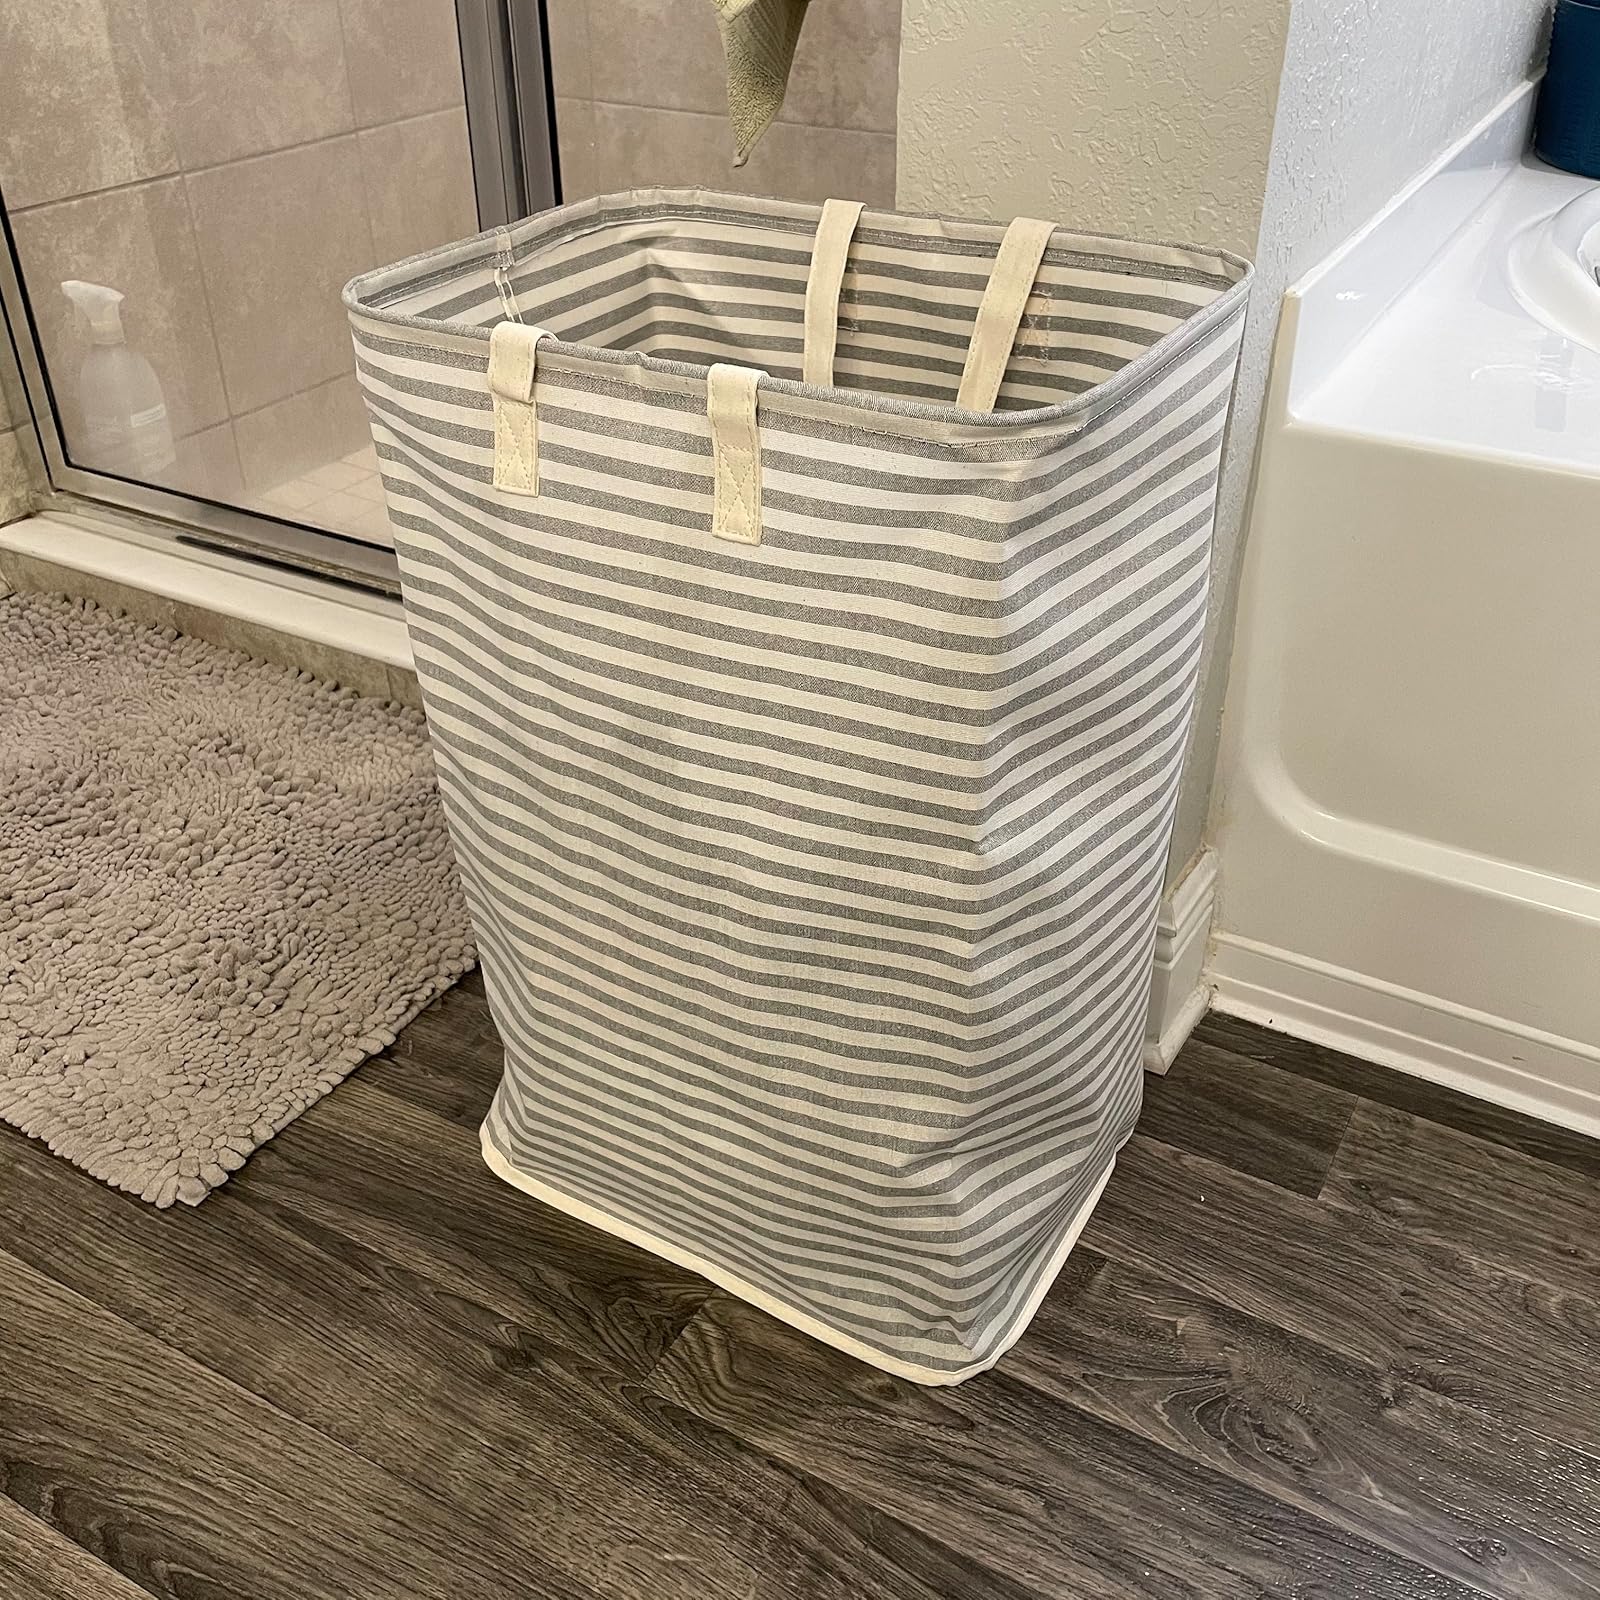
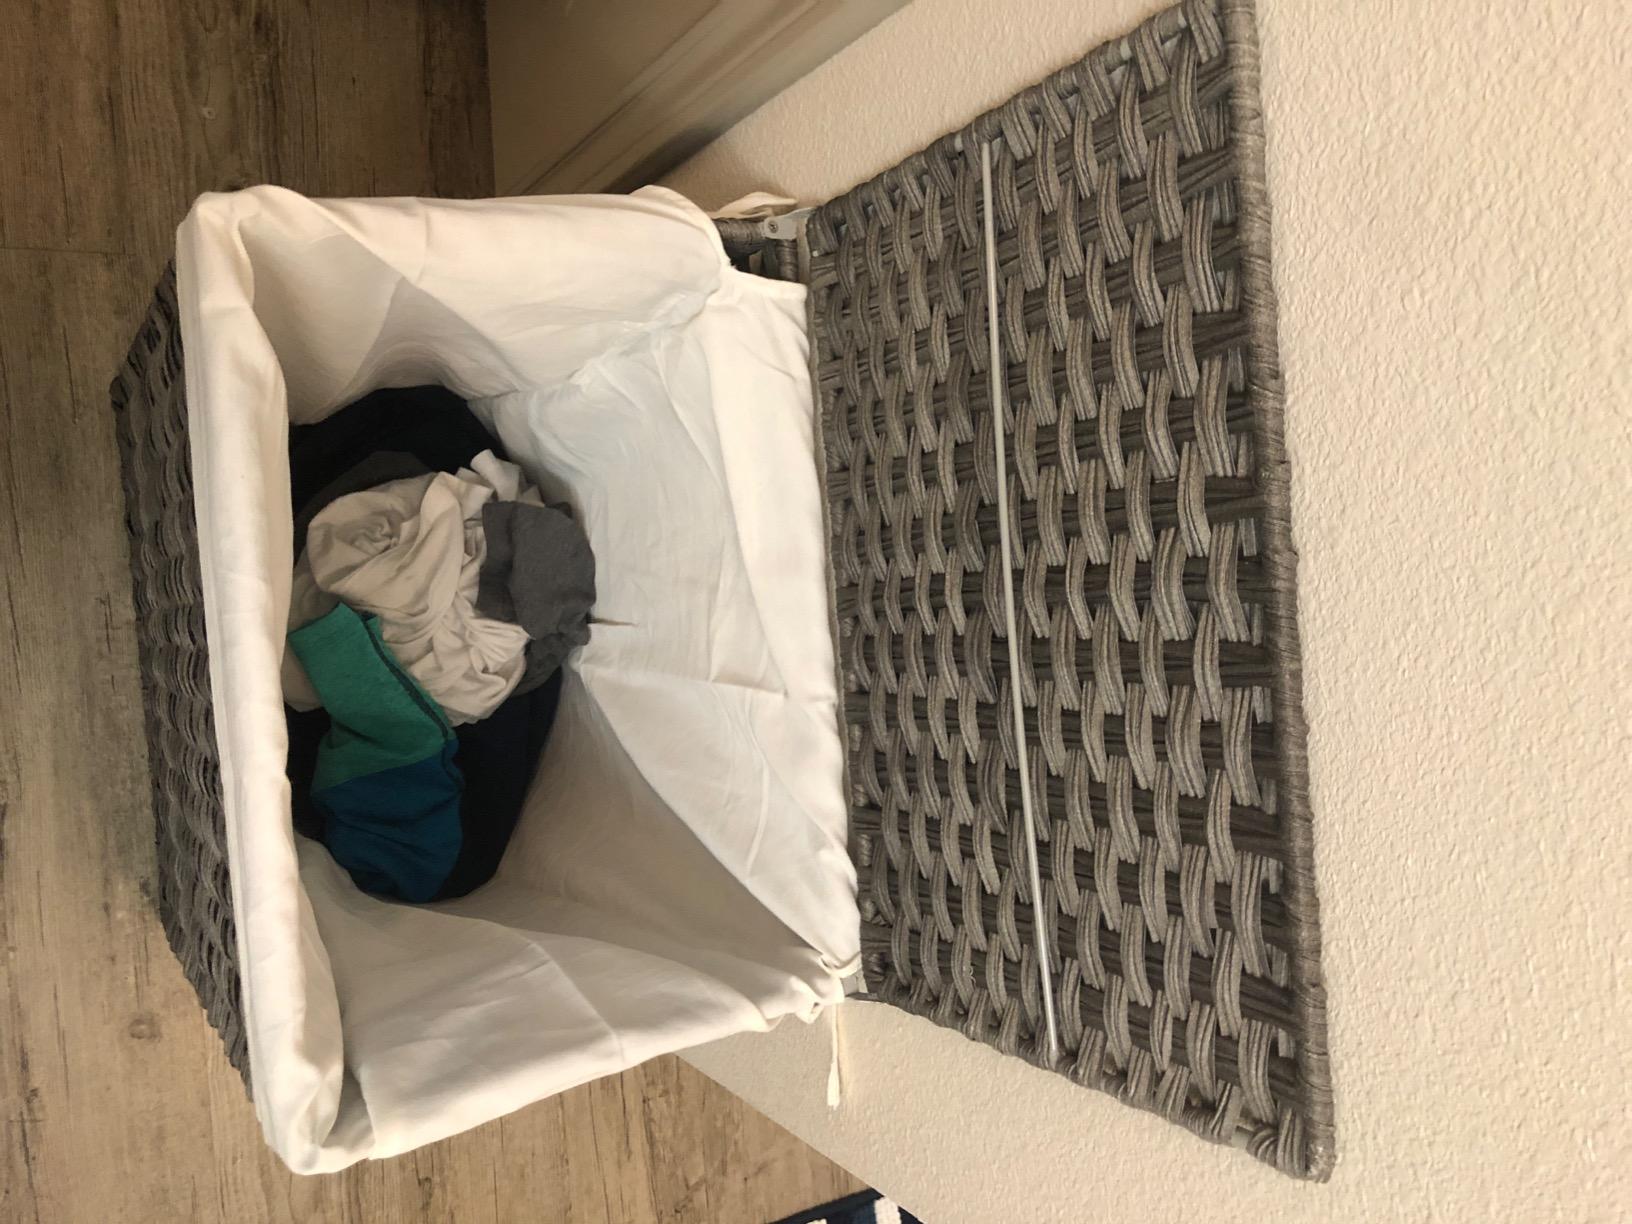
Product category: items_hamper
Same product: no